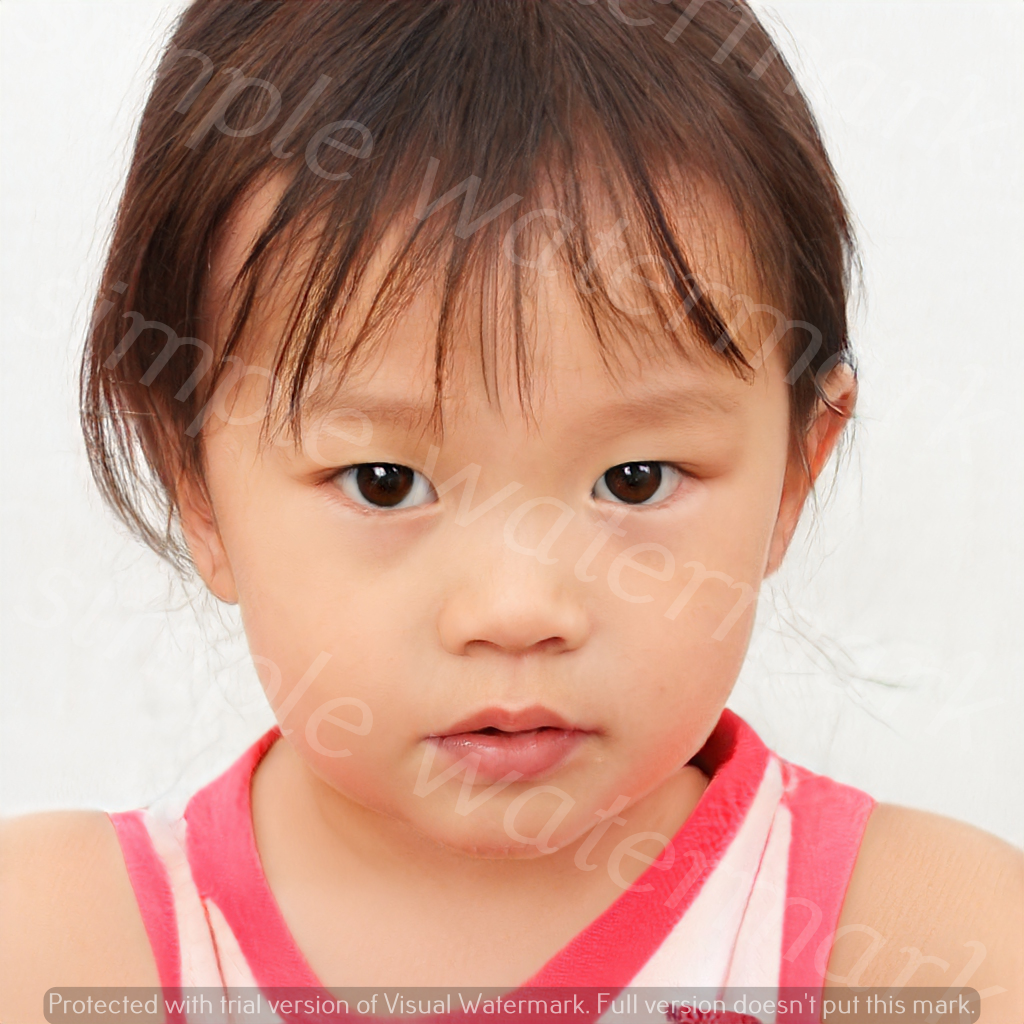
Label: Watermark